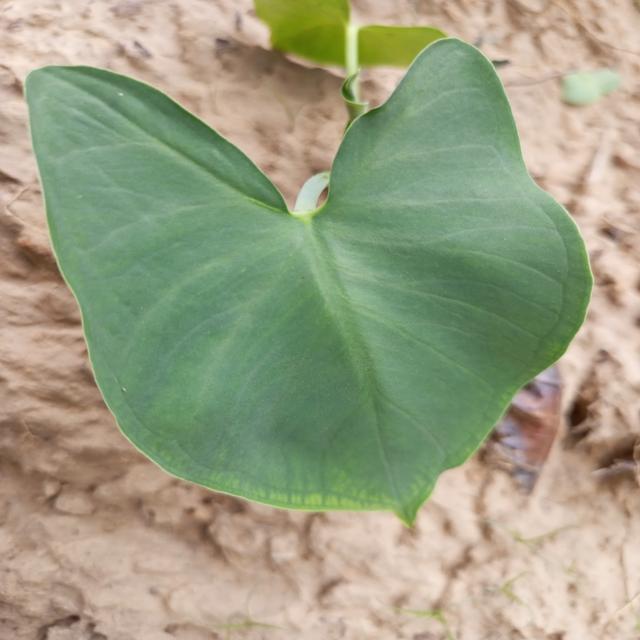
Label: Healthy